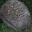
Label: porcupine